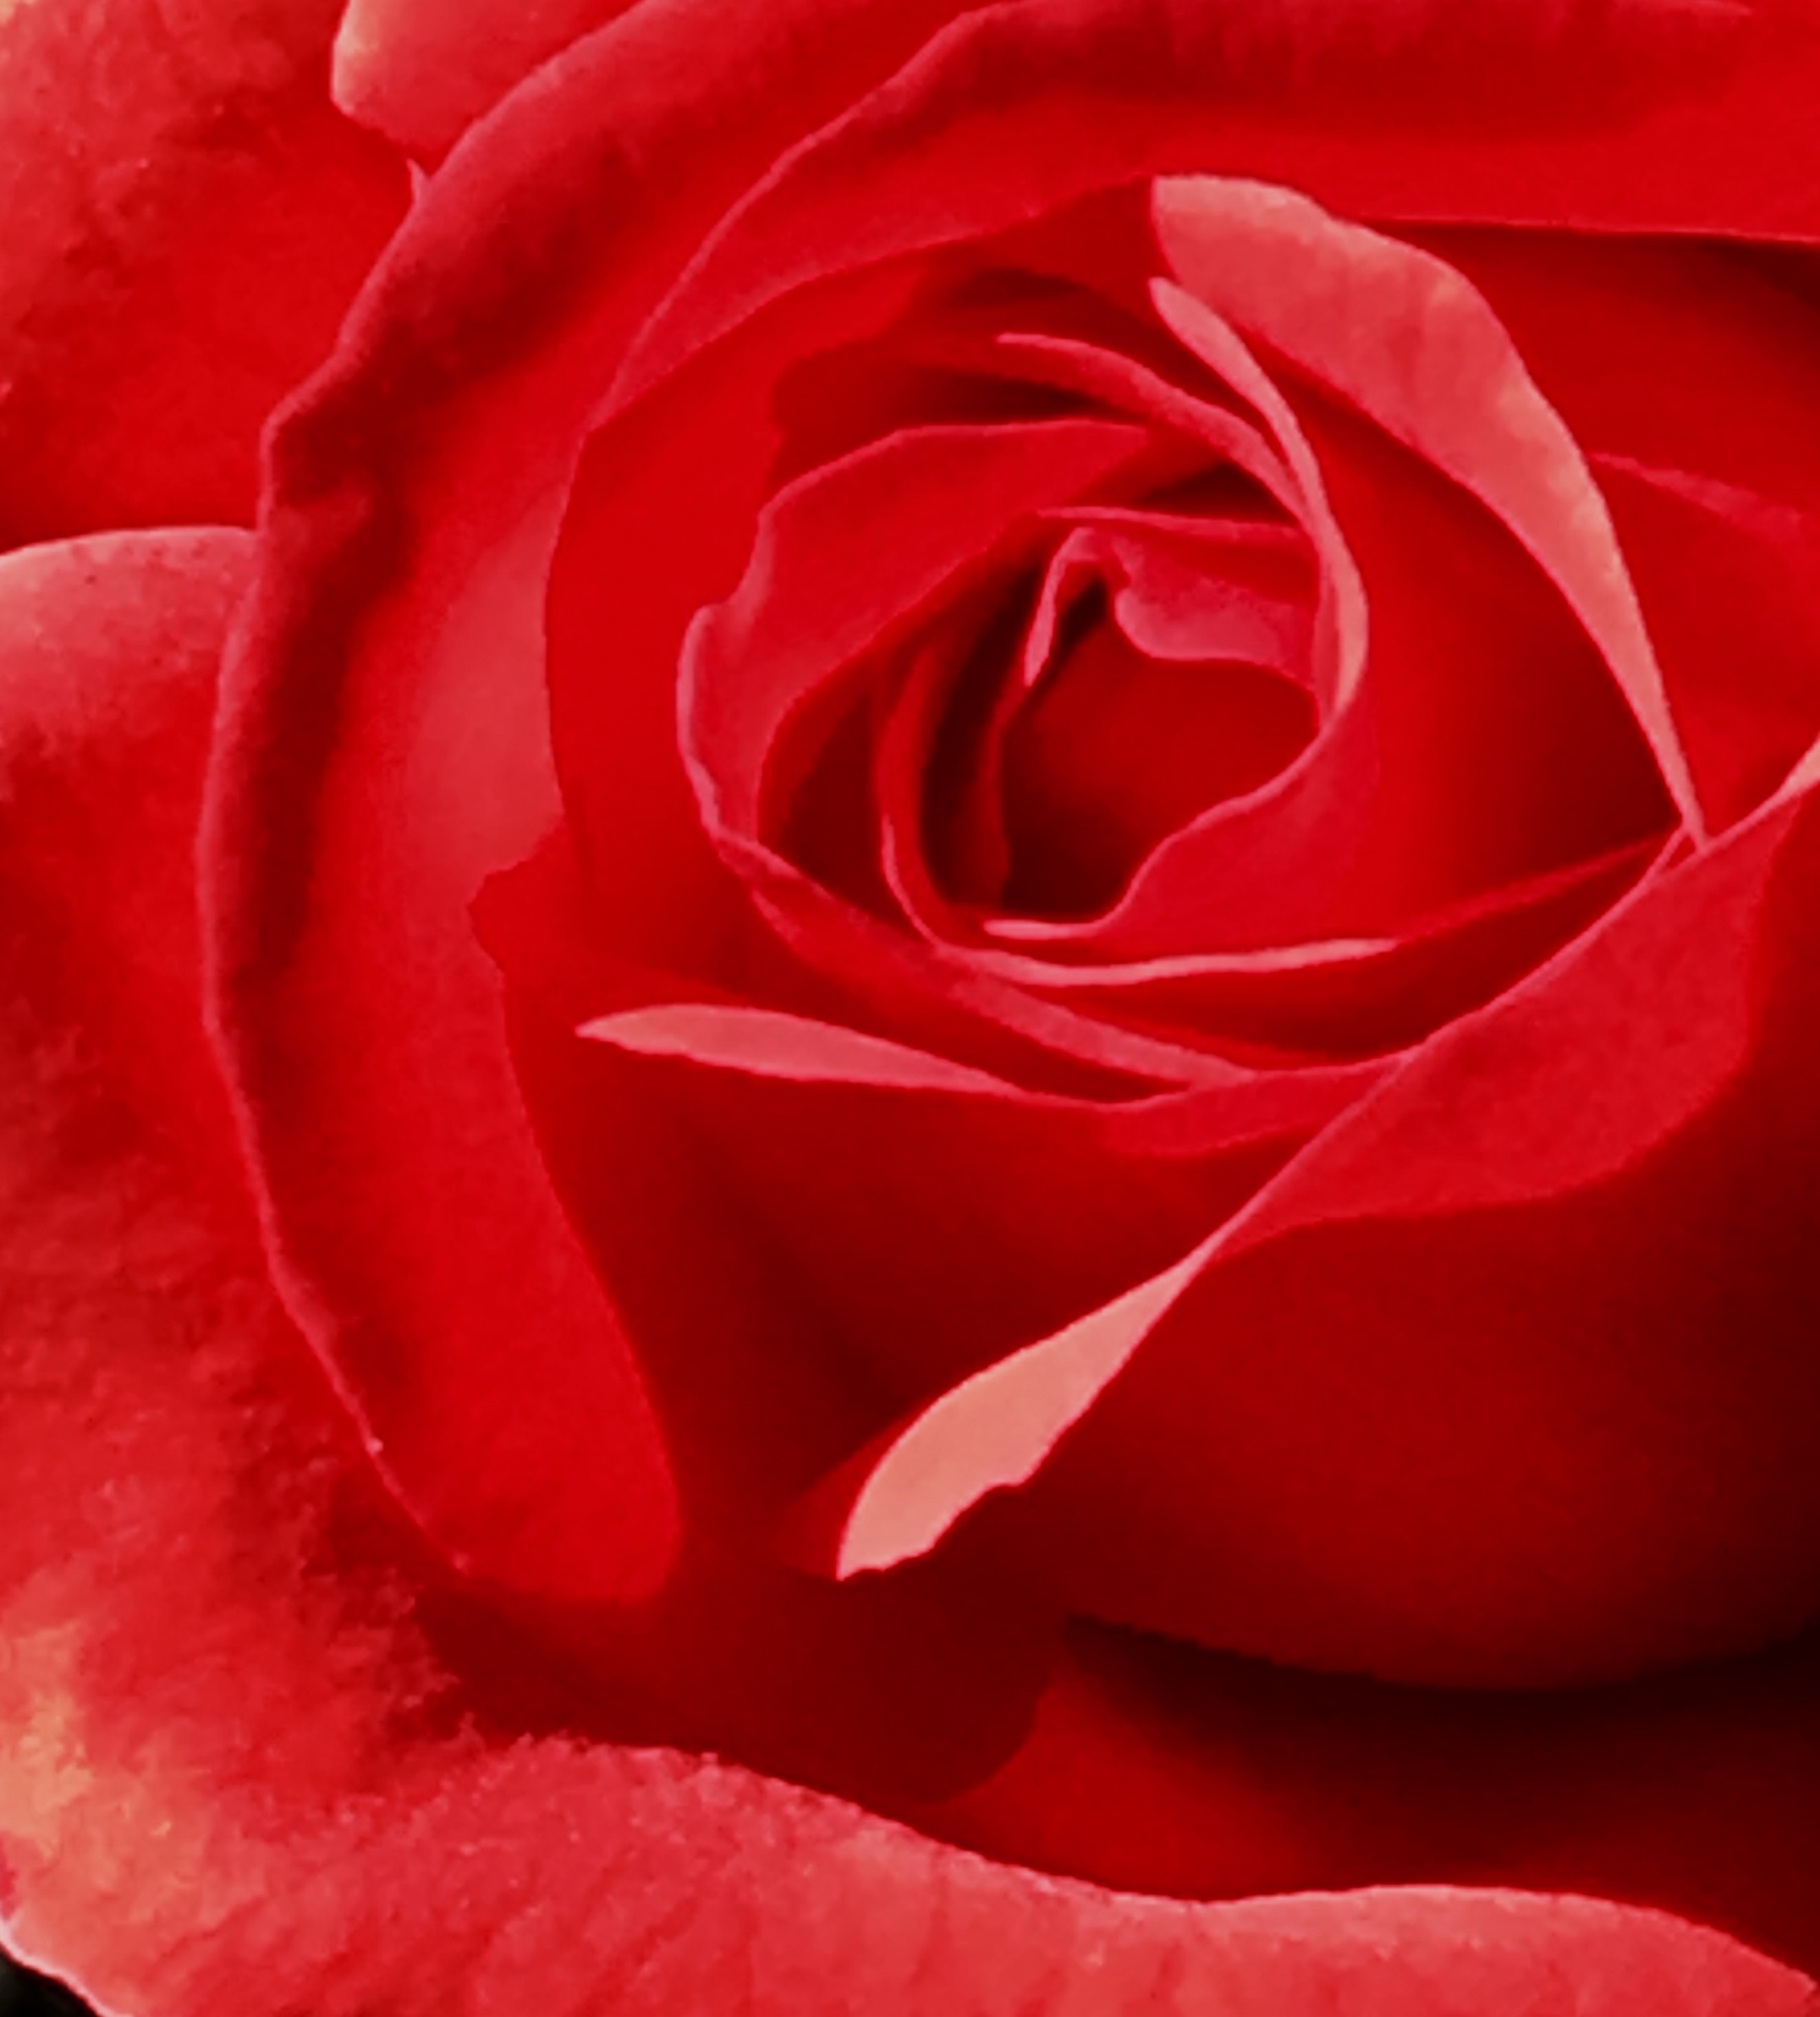
plant, flower, petal, rose, red, pink, close up, floribunda, macro photography, flowering plant, garden roses, rose family, land plant, rose order